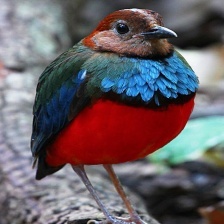
Species: RED BELLIED PITTA
Scientific name: PITTA ERYTHROGASTER